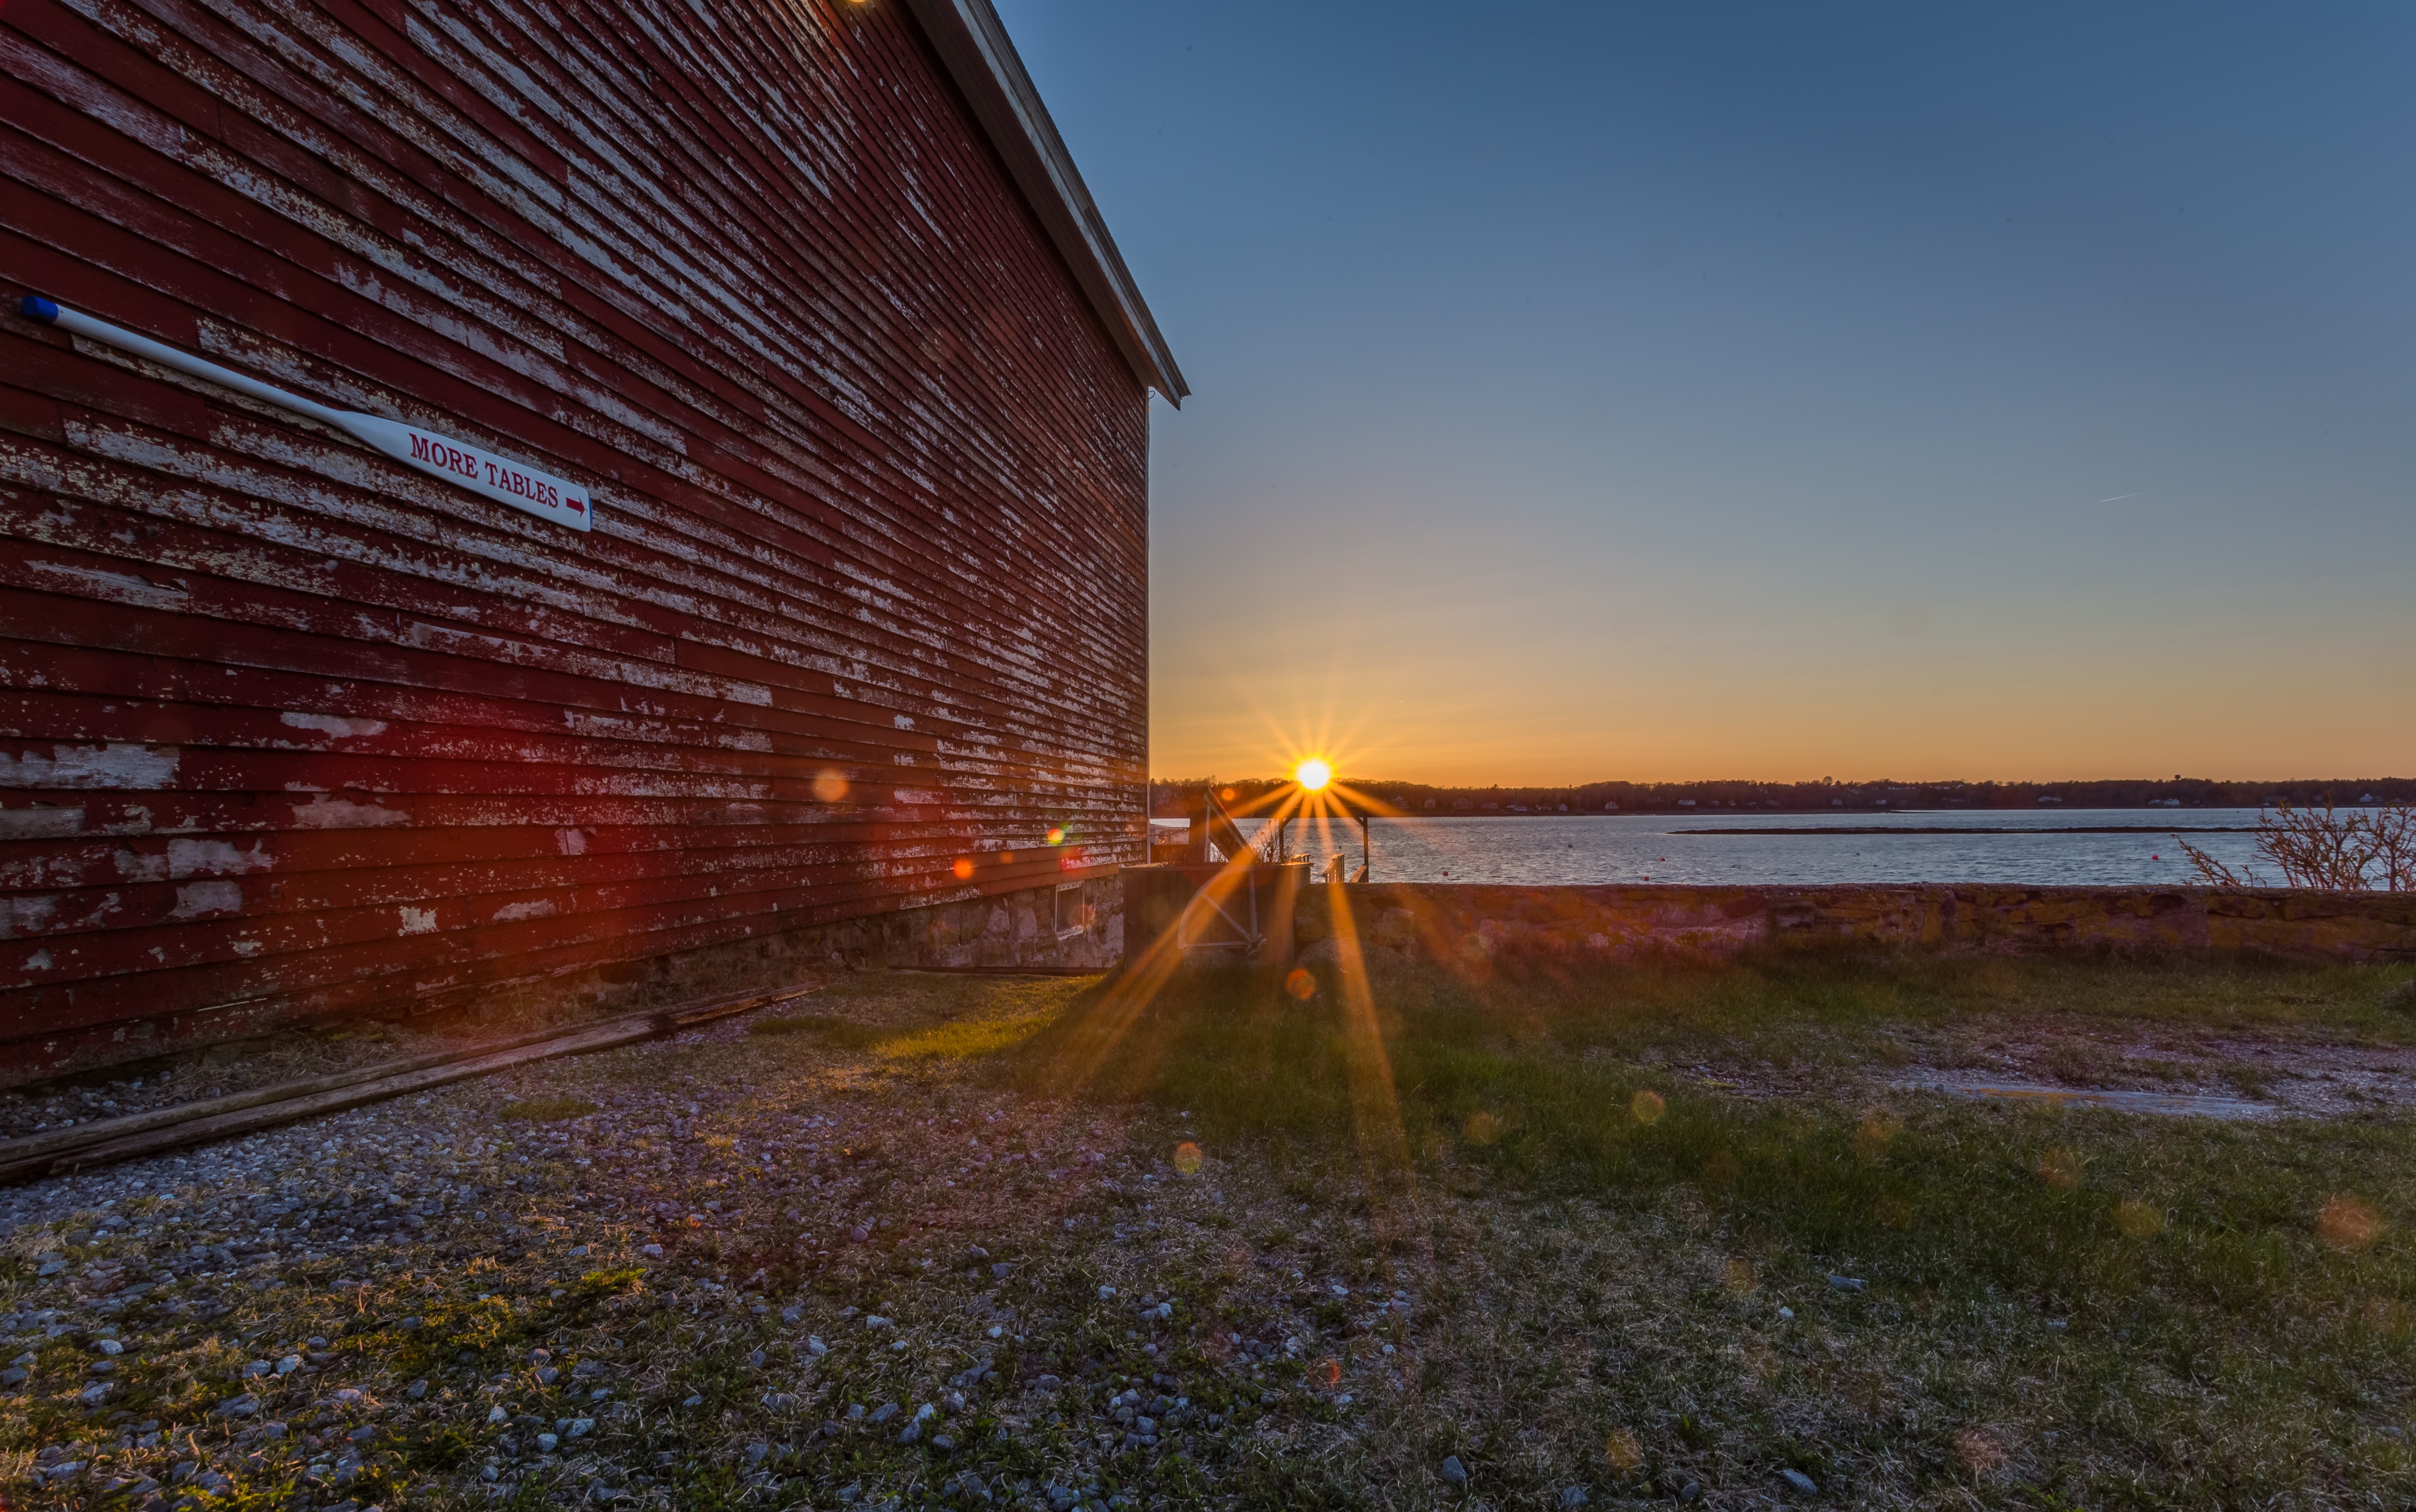
horizon, light, sunrise, sunset, sunlight, morning, dawn, dusk, evening, infrastructure